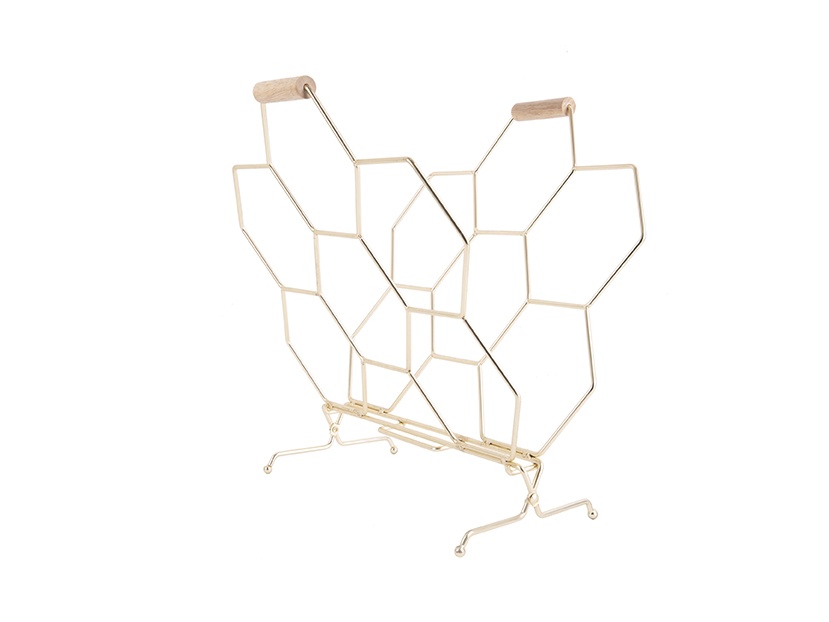
Magazine Rack Honeycomb
Color Gold Material Metal
Brand: present time
Category: Furniture > Cabinets & Storage > Magazine Racks